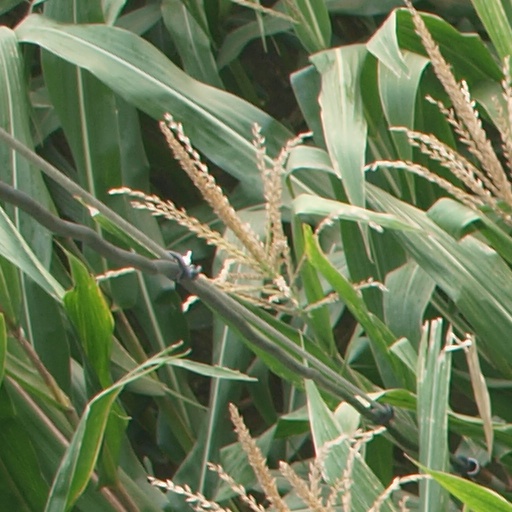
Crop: maize; corn